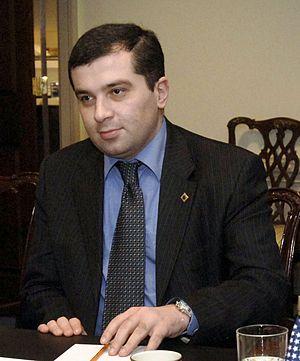
L'élection présidentielle géorgienne de 2013 se déroule le 27 octobre 2013.